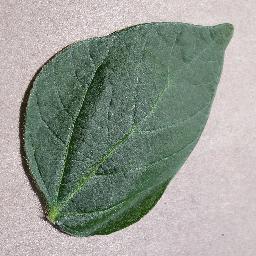
Label: Soybean___healthy